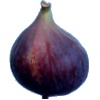
Label: fig